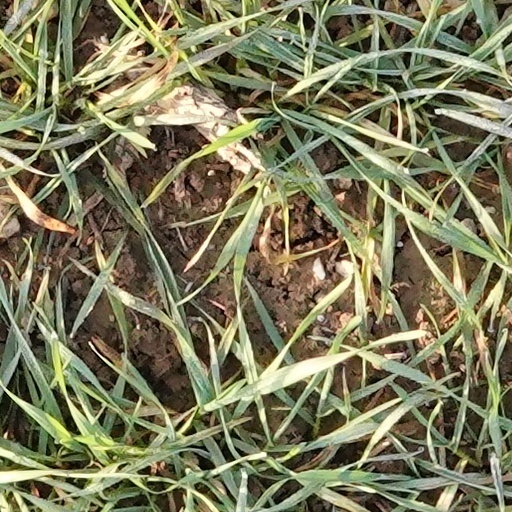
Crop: wheat